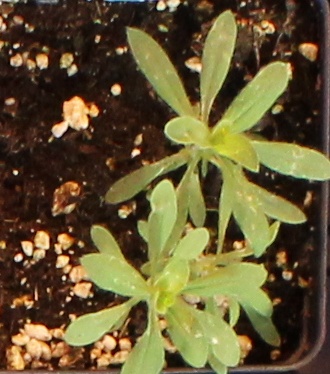
Label: Kochia